Ekiya Station

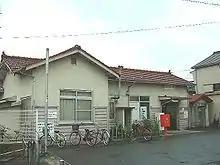
Ekiya Station, February 2006

Eikya Station was opened on 21 July 1914. With the privatization of the Japanese National Railways (JNR) on 1 April 1987, the station came under the control of JR West.